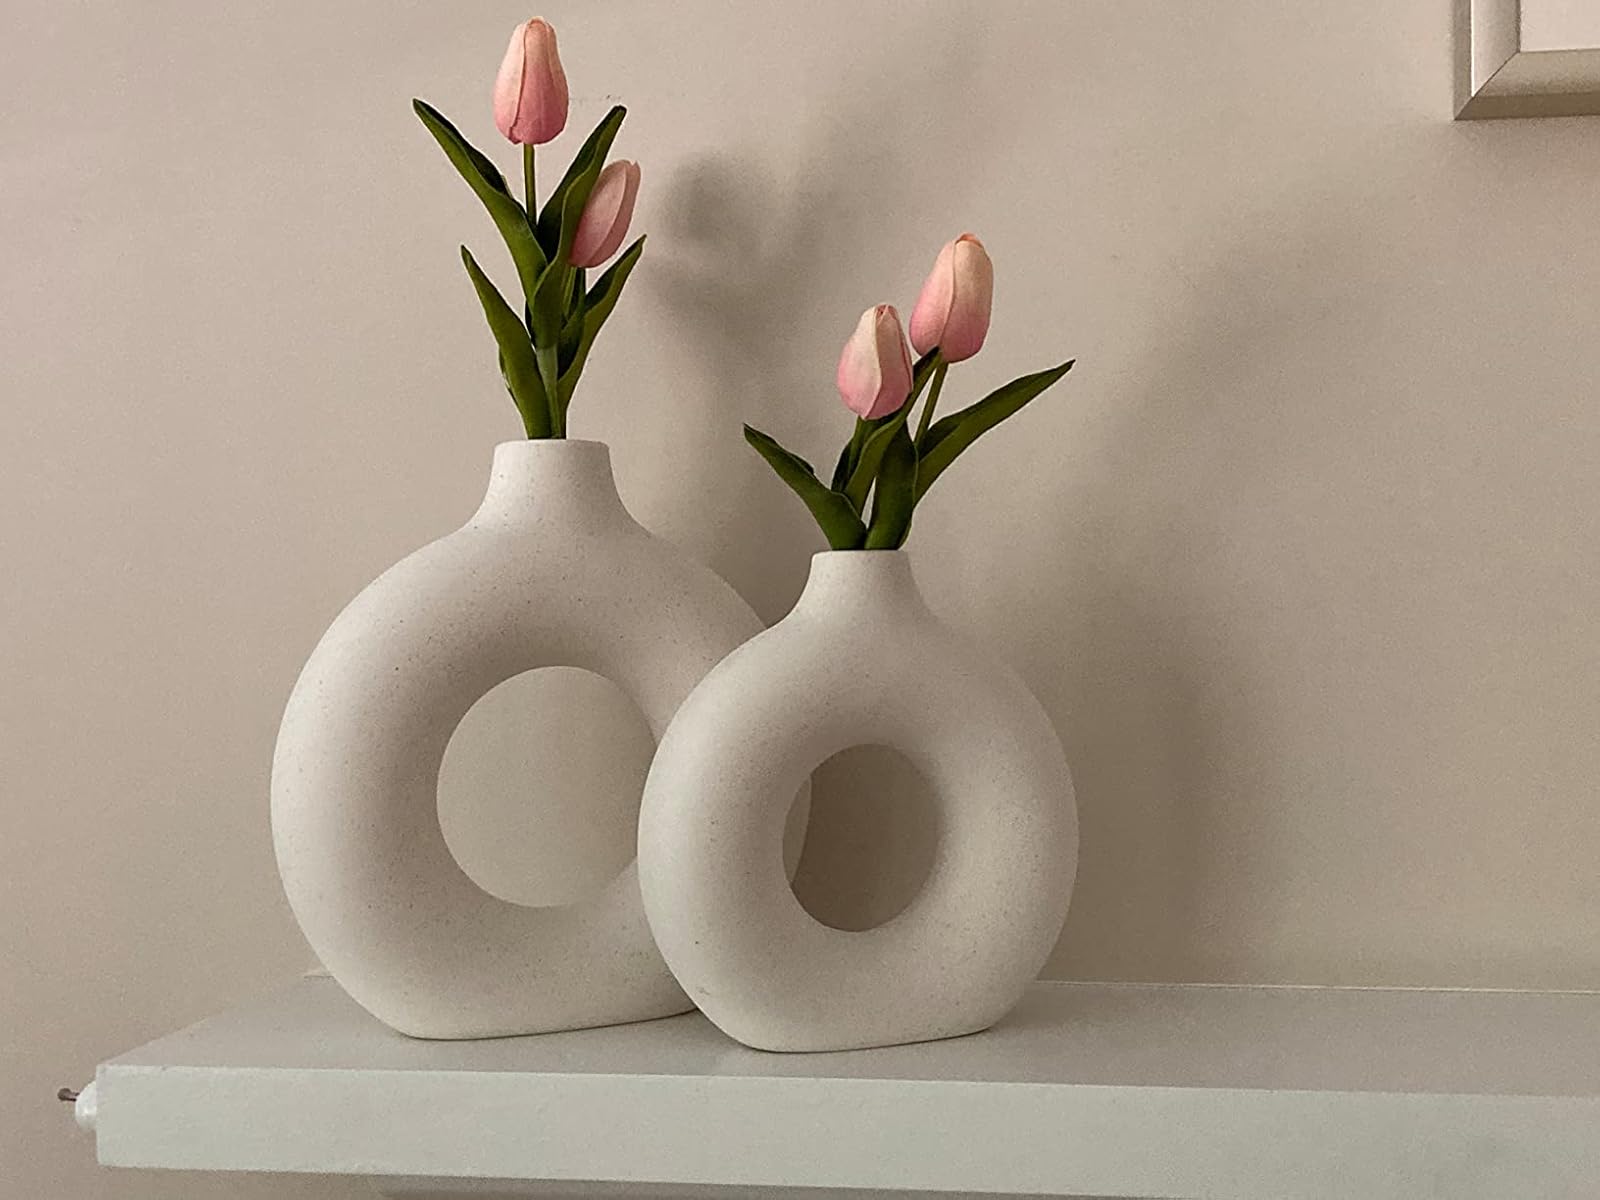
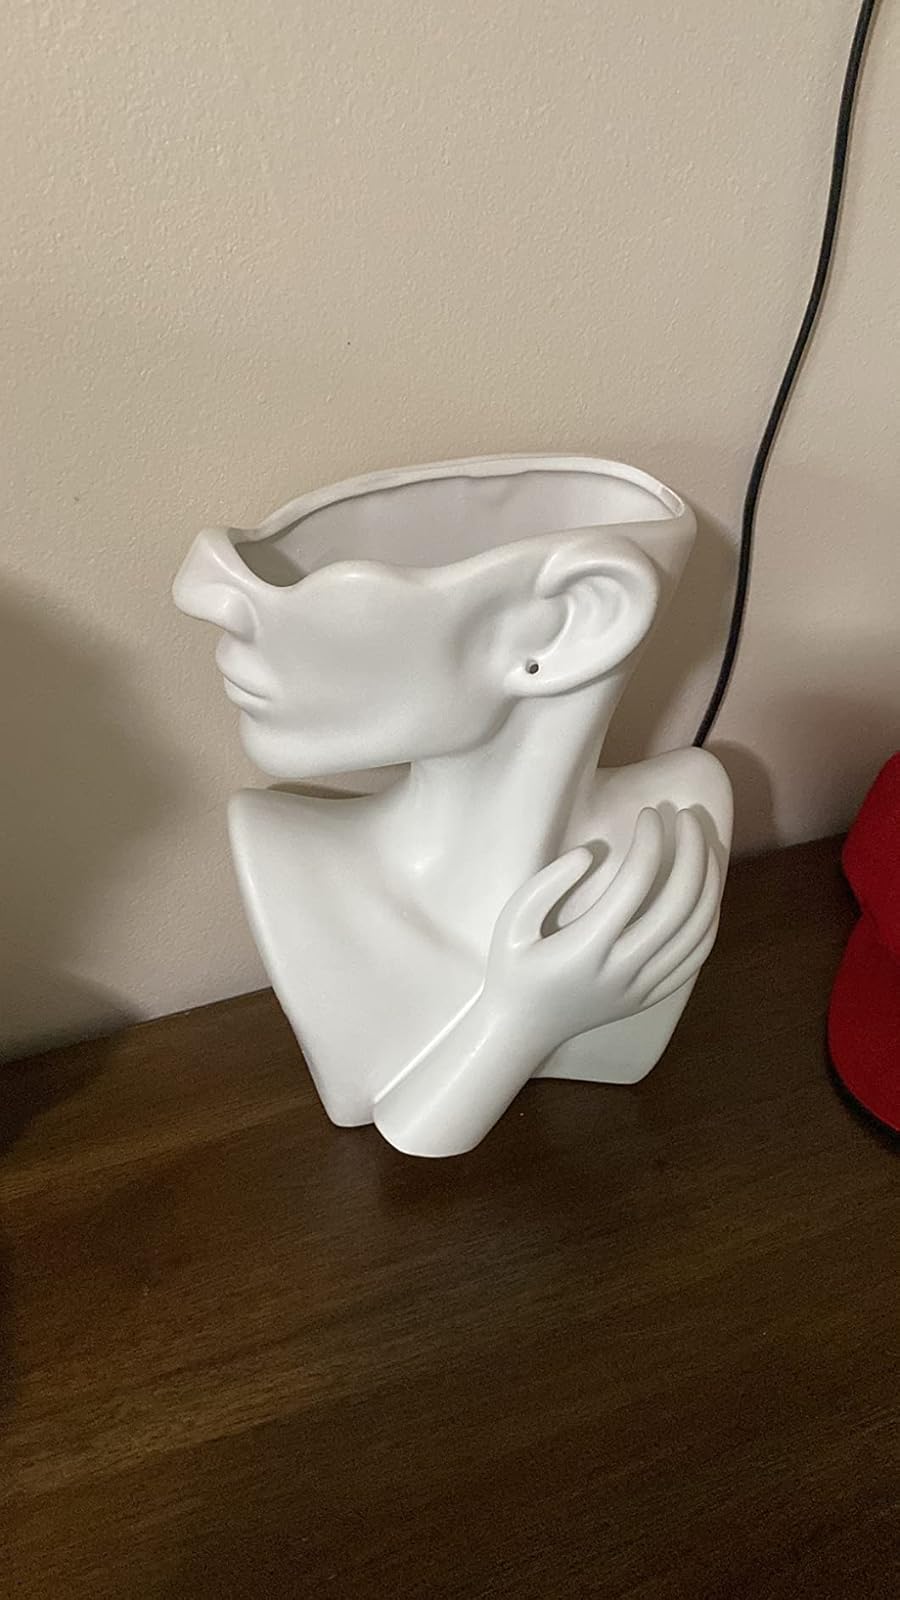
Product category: vase
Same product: no